NatWest

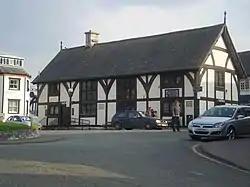
The old court house at Ruthin, Denbighshire, built in 1401, a NatWest branch until 2017

NatWest Group operates internationally through its four principal subsidiaries: NatWest Holdings which owns The Royal Bank of Scotland, National Westminster Bank and Ulster Bank Ireland DAC; NatWest Markets; NatWest Markets N.V.; and The Royal Bank of Scotland International. The NatWest sub-group of companies comprises National Westminster Bank and its subsidiary and associated undertakings. , the principal subsidiary undertakings of NatWest are: